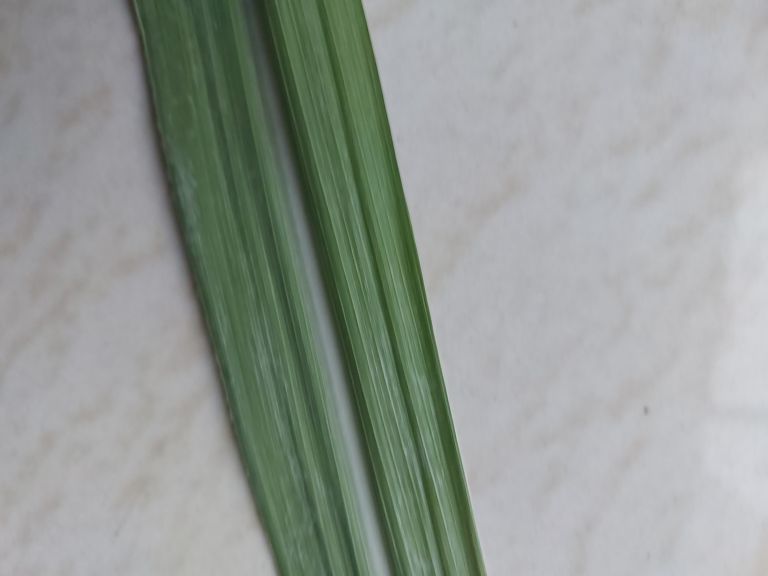
Label: Viral Disease